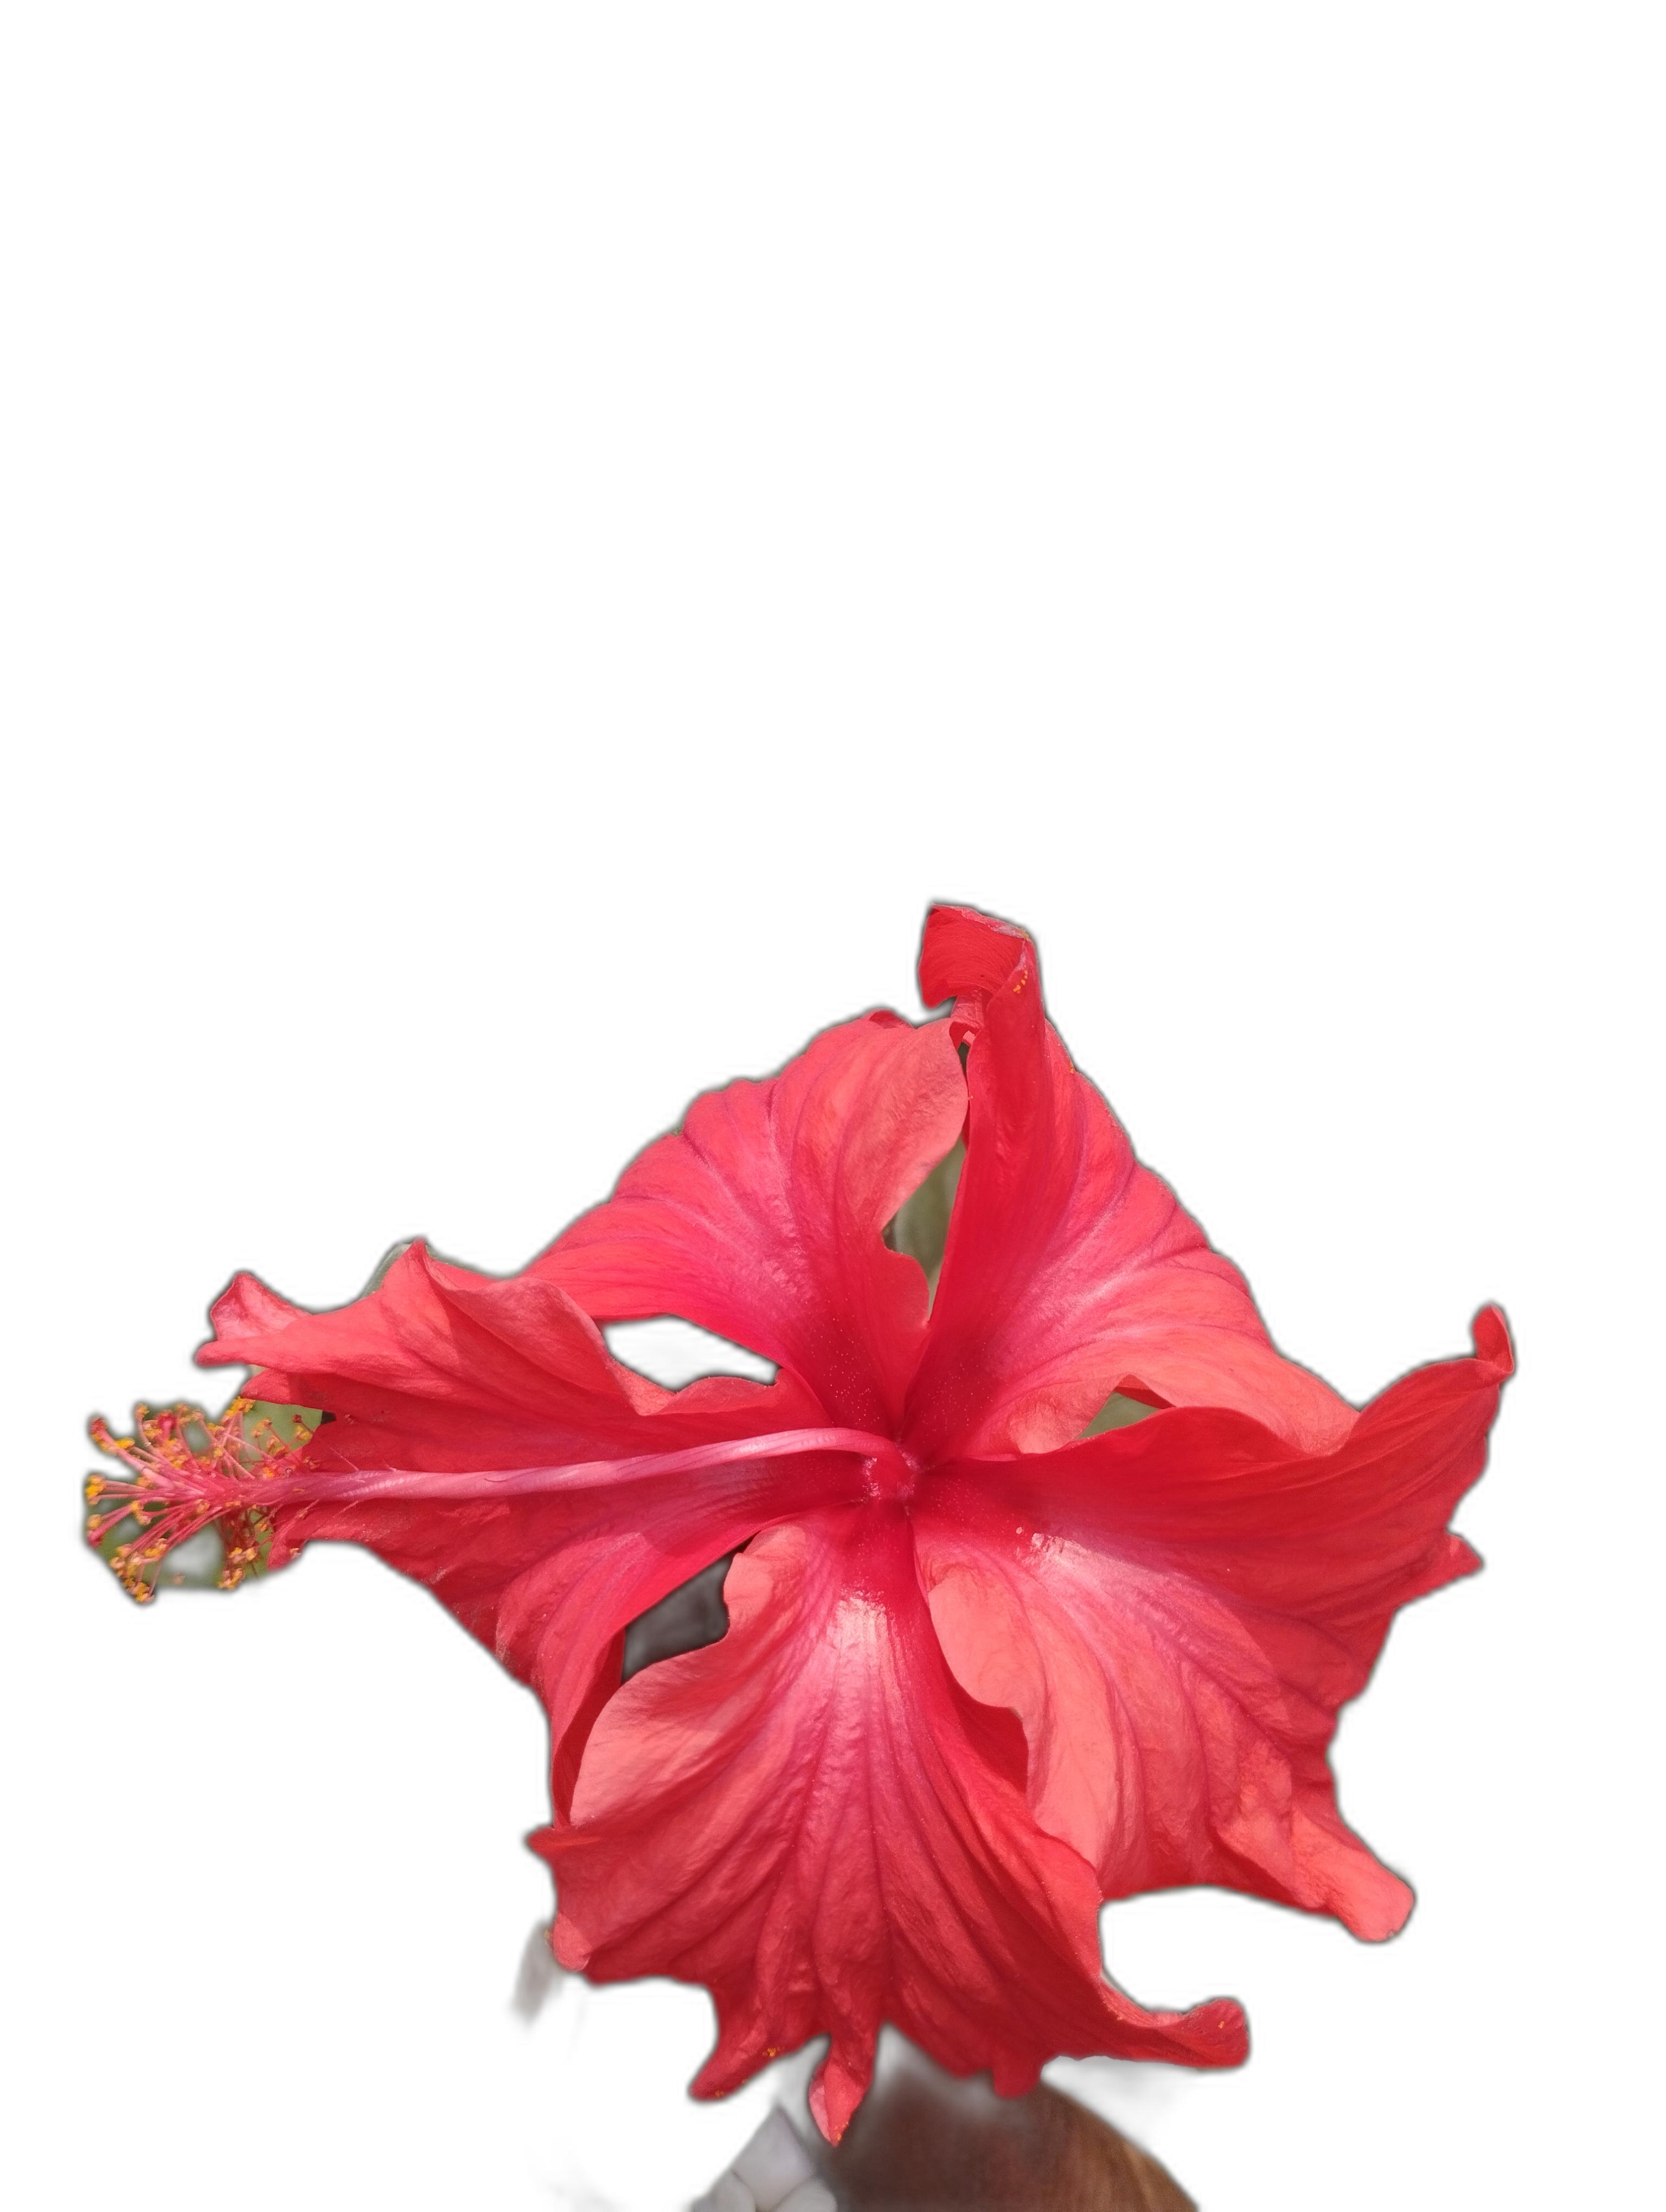
Label: Hibiscus